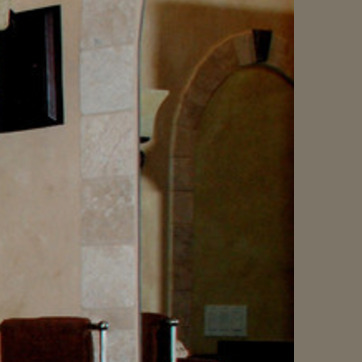
Material: mirror